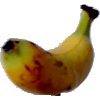
Label: Banana Lady Finger 1